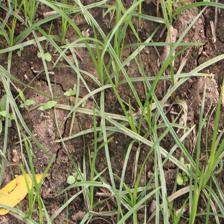
Label: Grass